Skotselv

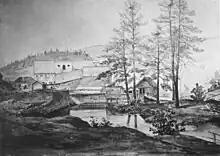
"Hassel jernverk" Thomas Fearnley (1854)

In 1649, Hassel Ironworks ("Hassel jernverk") started operation as the area's first iron mill, which was run by the Hassel family . They mainly produced ovens, but expanded into general ironware factory later on. It continued to be the biggest influence on the community until it was finally closed down in 1888.